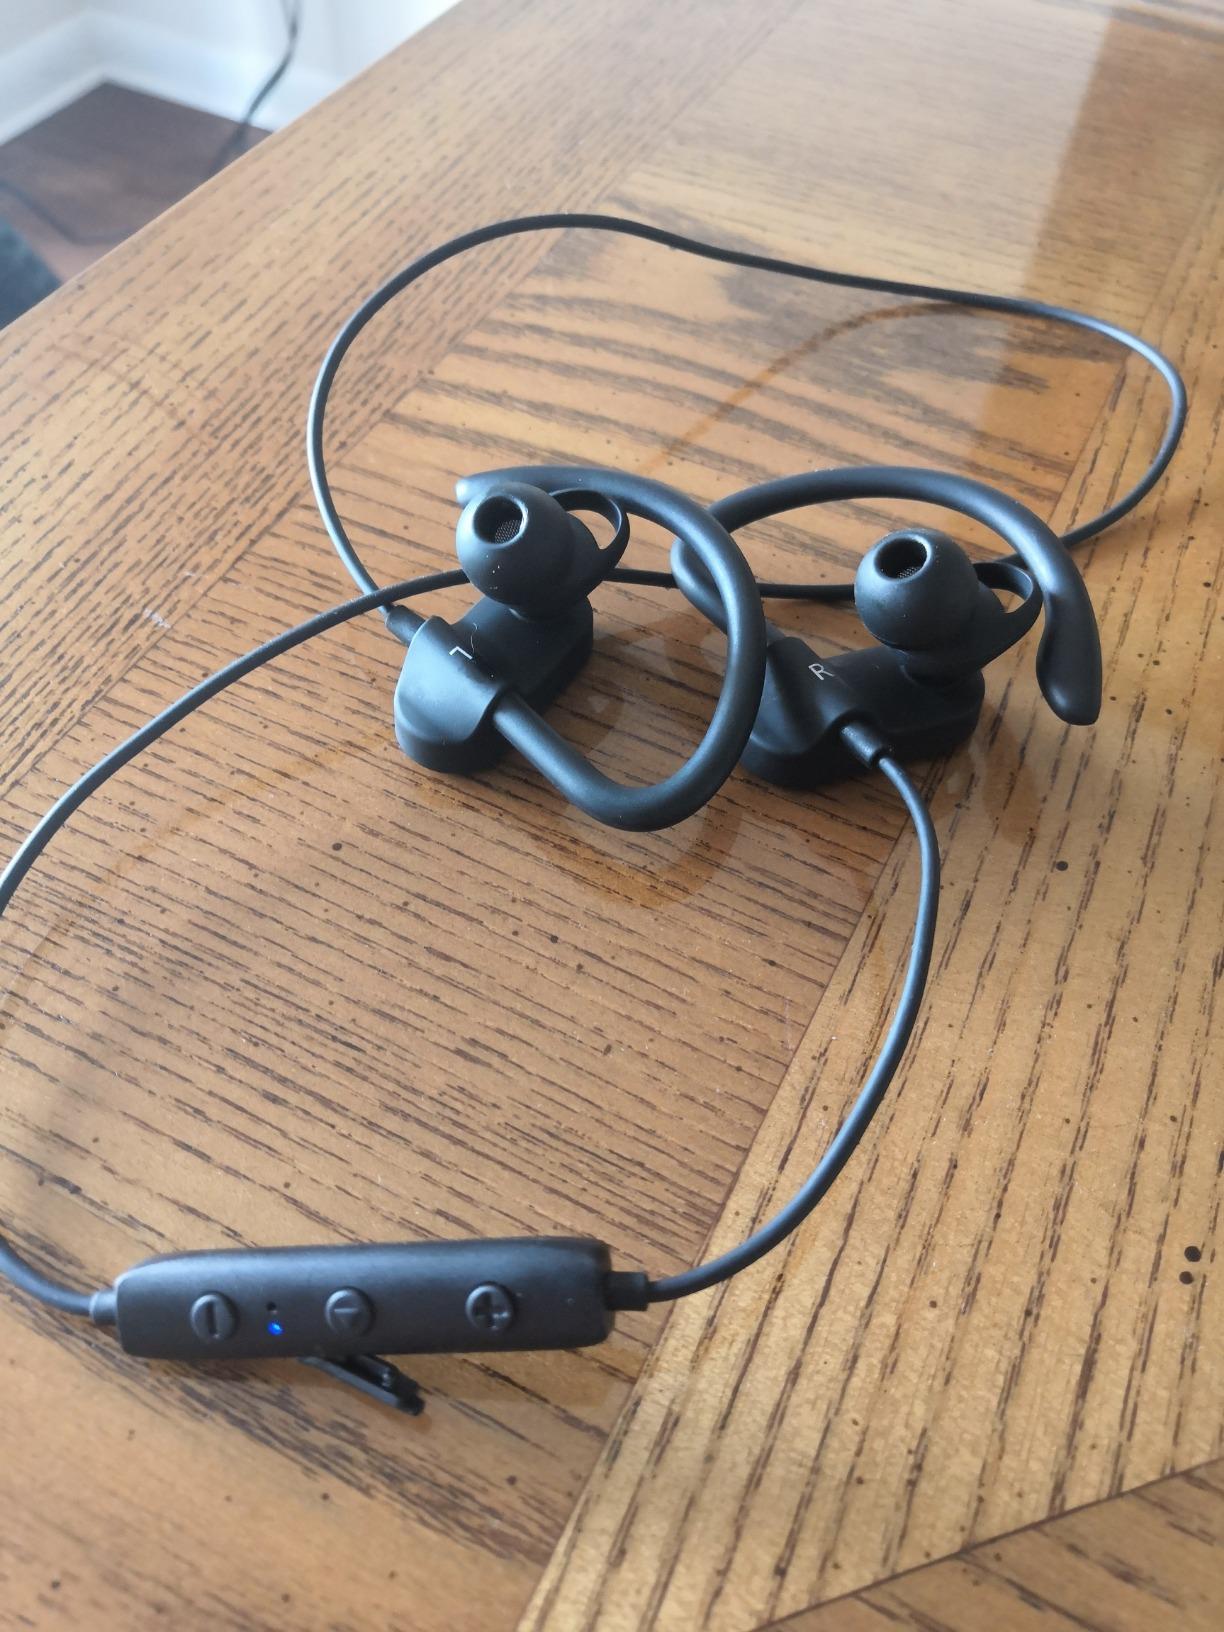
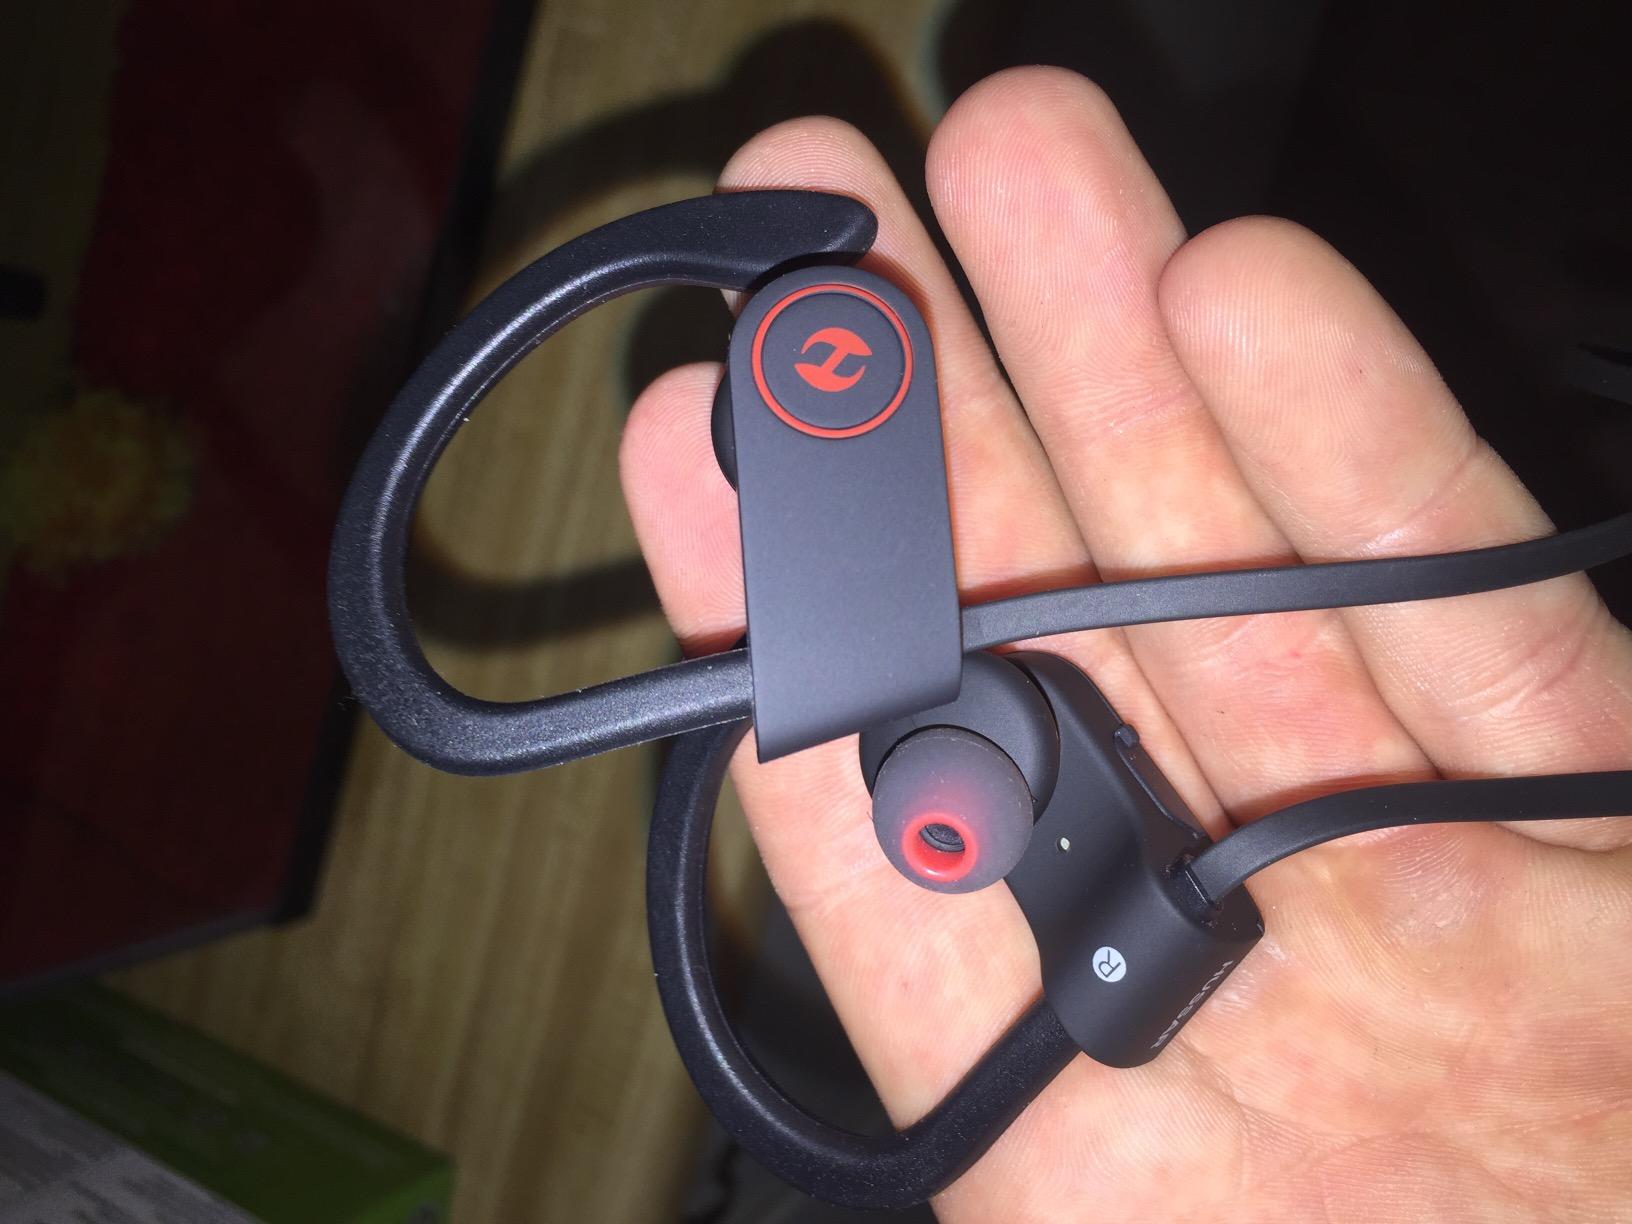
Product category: headphones
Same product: no